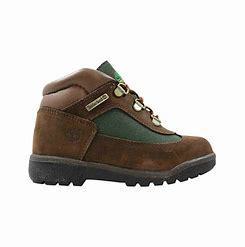
Brand: Timberland
Model: Field